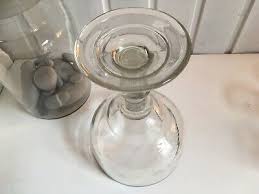
Label: glass